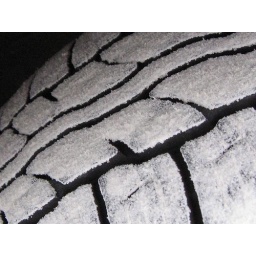
Tire in white sand